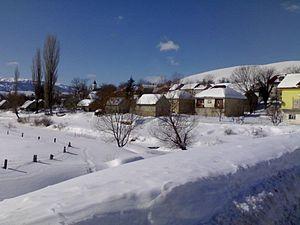
Avtovac est un village de Bosnie-Herzégovine. Il est situé dans la municipalité de Gacko et dans la République serbe de Bosnie. Selon les premiers résultats du recensement bosnien de 2013, il compte 294 habitants.